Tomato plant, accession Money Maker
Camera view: tilt-top (135 deg); turntable rotation: 210 degrees
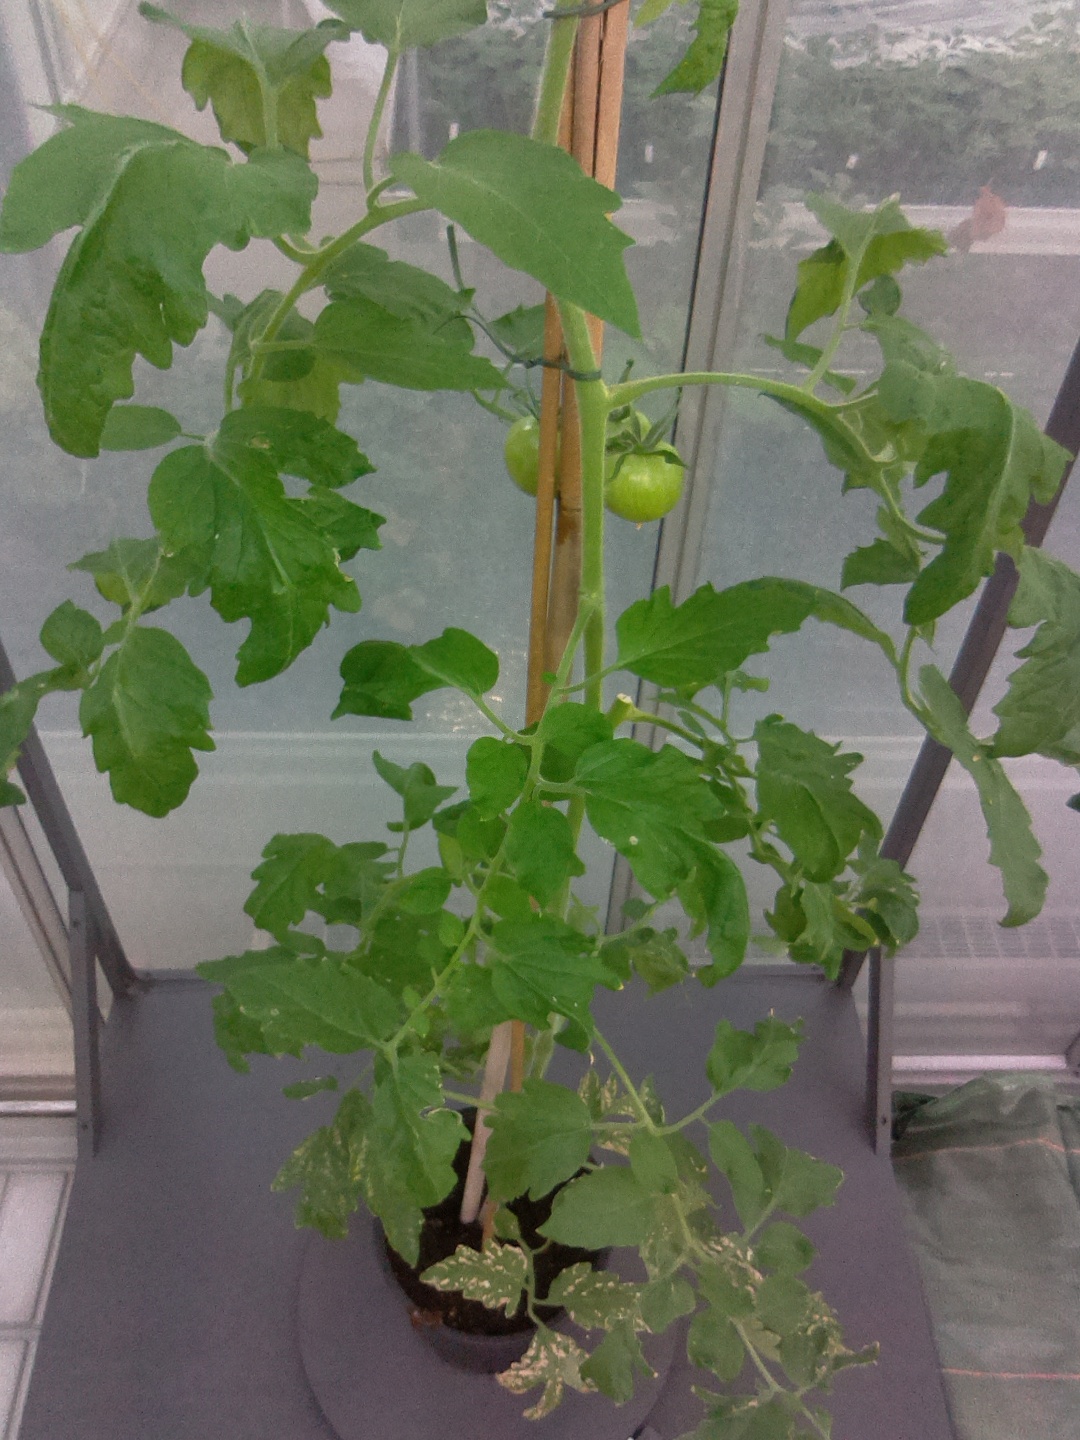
BBCH growth stage 72: 20%-30% of final fruit size